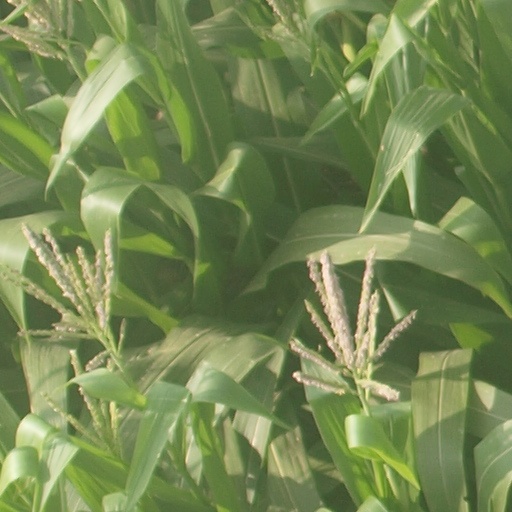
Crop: maize; corn